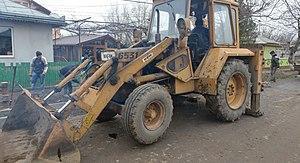
BenFra S.p.A. était un constructeur d'engins de construction italien, créé en 1947 par Elio Bendini & Claudio Frascaroli à Bologne.